Sky position (RA, Dec in degrees): 164.977, 9.793
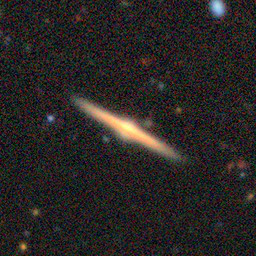
Galaxy morphology: Edge-on Galaxies with Bulge